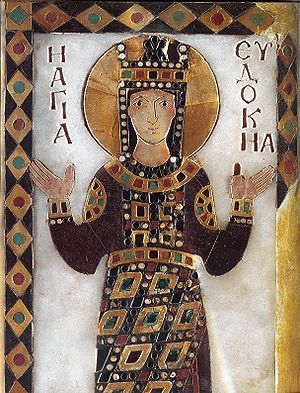
Aelia Eudocia
Aelia Eudocia, var kejserinde, gift med den østromerske kejser Theodosius II. Hendes oprindelige navn var Athenais, og hun var født i Athen. I 421 indgik hun ægteskab med kejseren og blev i 423 officielt kejserinde. Ægteskabet sluttede i praksis med Eudocias bortvisning fra hoffet i 443, og hun flyttede til Jerusalem, hvor hun også døde. Aelia Eudocia havde et indgående kendskab til klassisk græsk litteratur og hun skrev digte, der blandt andet tog udgangspunkt i Homers værker.